Electro-Voice

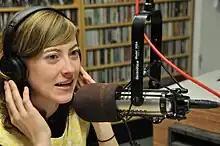
Electro-Voice RE-27N/D microphone

On September 1, 1927, Lou Burroughs and Albert R. Kahn began a small business called Radio Engineers, servicing radio receivers in the basement of the Century Tire and Rubber Company in South Bend, Indiana. Because of the Great Depression, according to Kahn, "We found ourselves insolvent to the extent of $5,000" ($ today). They decided to focus their business on audio products. The company designed a PA system for Notre Dame football coach Knute Rockne. Rockne, who had difficulty being heard at football practices due to health problems that affected his voice, called the new PA system his "electric voice". Rockne's remark inspired the company's name. On June 1, 1930, Burroughs and Kahn incorporated under the name "Electro-Voice".